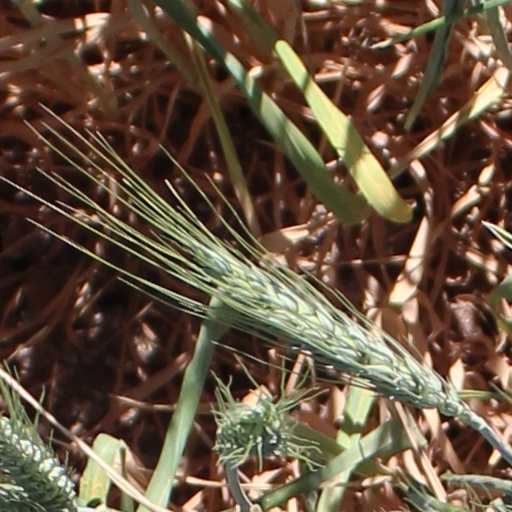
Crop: wheat